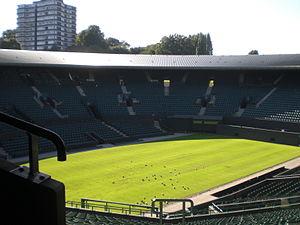
Le All England Lawn Tennis and Croquet Club, abrégé en AELTC et aussi connu sous le nom de All-England Club, est situé à Aorangi Park, dans le quartier de Wimbledon à Londres. C'est un club sportif privé connu pour organiser le tournoi de Wimbledon sur gazon, un des quatre tournois du Grand Chelem en tennis. Initialement, c'est un tournoi ouvert seulement aux amateurs pour divertir les membres du club et leurs amis lors de quelques jours chaque été. Toutefois, peu à peu, l'événement devient plus important que le club lui-même. Néanmoins, ce dernier reste un club de tennis disposant de plusieurs courts dont certains sont utilisables toute l'année.